John Lorne Campbell

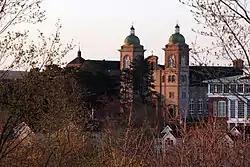
St Ninian's Cathedral, the seat of the Catholic Diocese of Antigonish.

In 1946, after healing from a nervous breakdown at Oxford with the assistance of a Catholic therapist, John Lorne Campbell was received into the Catholic Church inside St. Ninian's Cathedral in Antigonish, Nova Scotia. While writing a subsequent explanation for his conversion, Campbell cited his intense dislike for the role that Protestantism had played in the 17th and 18th-century ideology of the Whig political party and that party's legacy in creating the modern centralized British state. Campbell also explained that his research into Highland culture and history had led to many close and lasting friendships with Catholic priests and laity. Lastly, Campbell expressed an "aesthetic preference" for the Tridentine Mass over the High Church Anglican worship of his childhood.